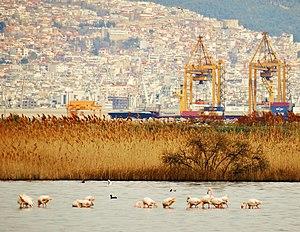
Le parc national d’Axios-Loudias-Aliakmonas ou parc national du delta de l’Axios est un parc national de Grèce, créé en 2009, constituant l'une des plus vastes zones humides protégées d'Europe. Il abrite de nombreuses espèces d'oiseaux, ainsi que le cheval sauvage d'Axios.